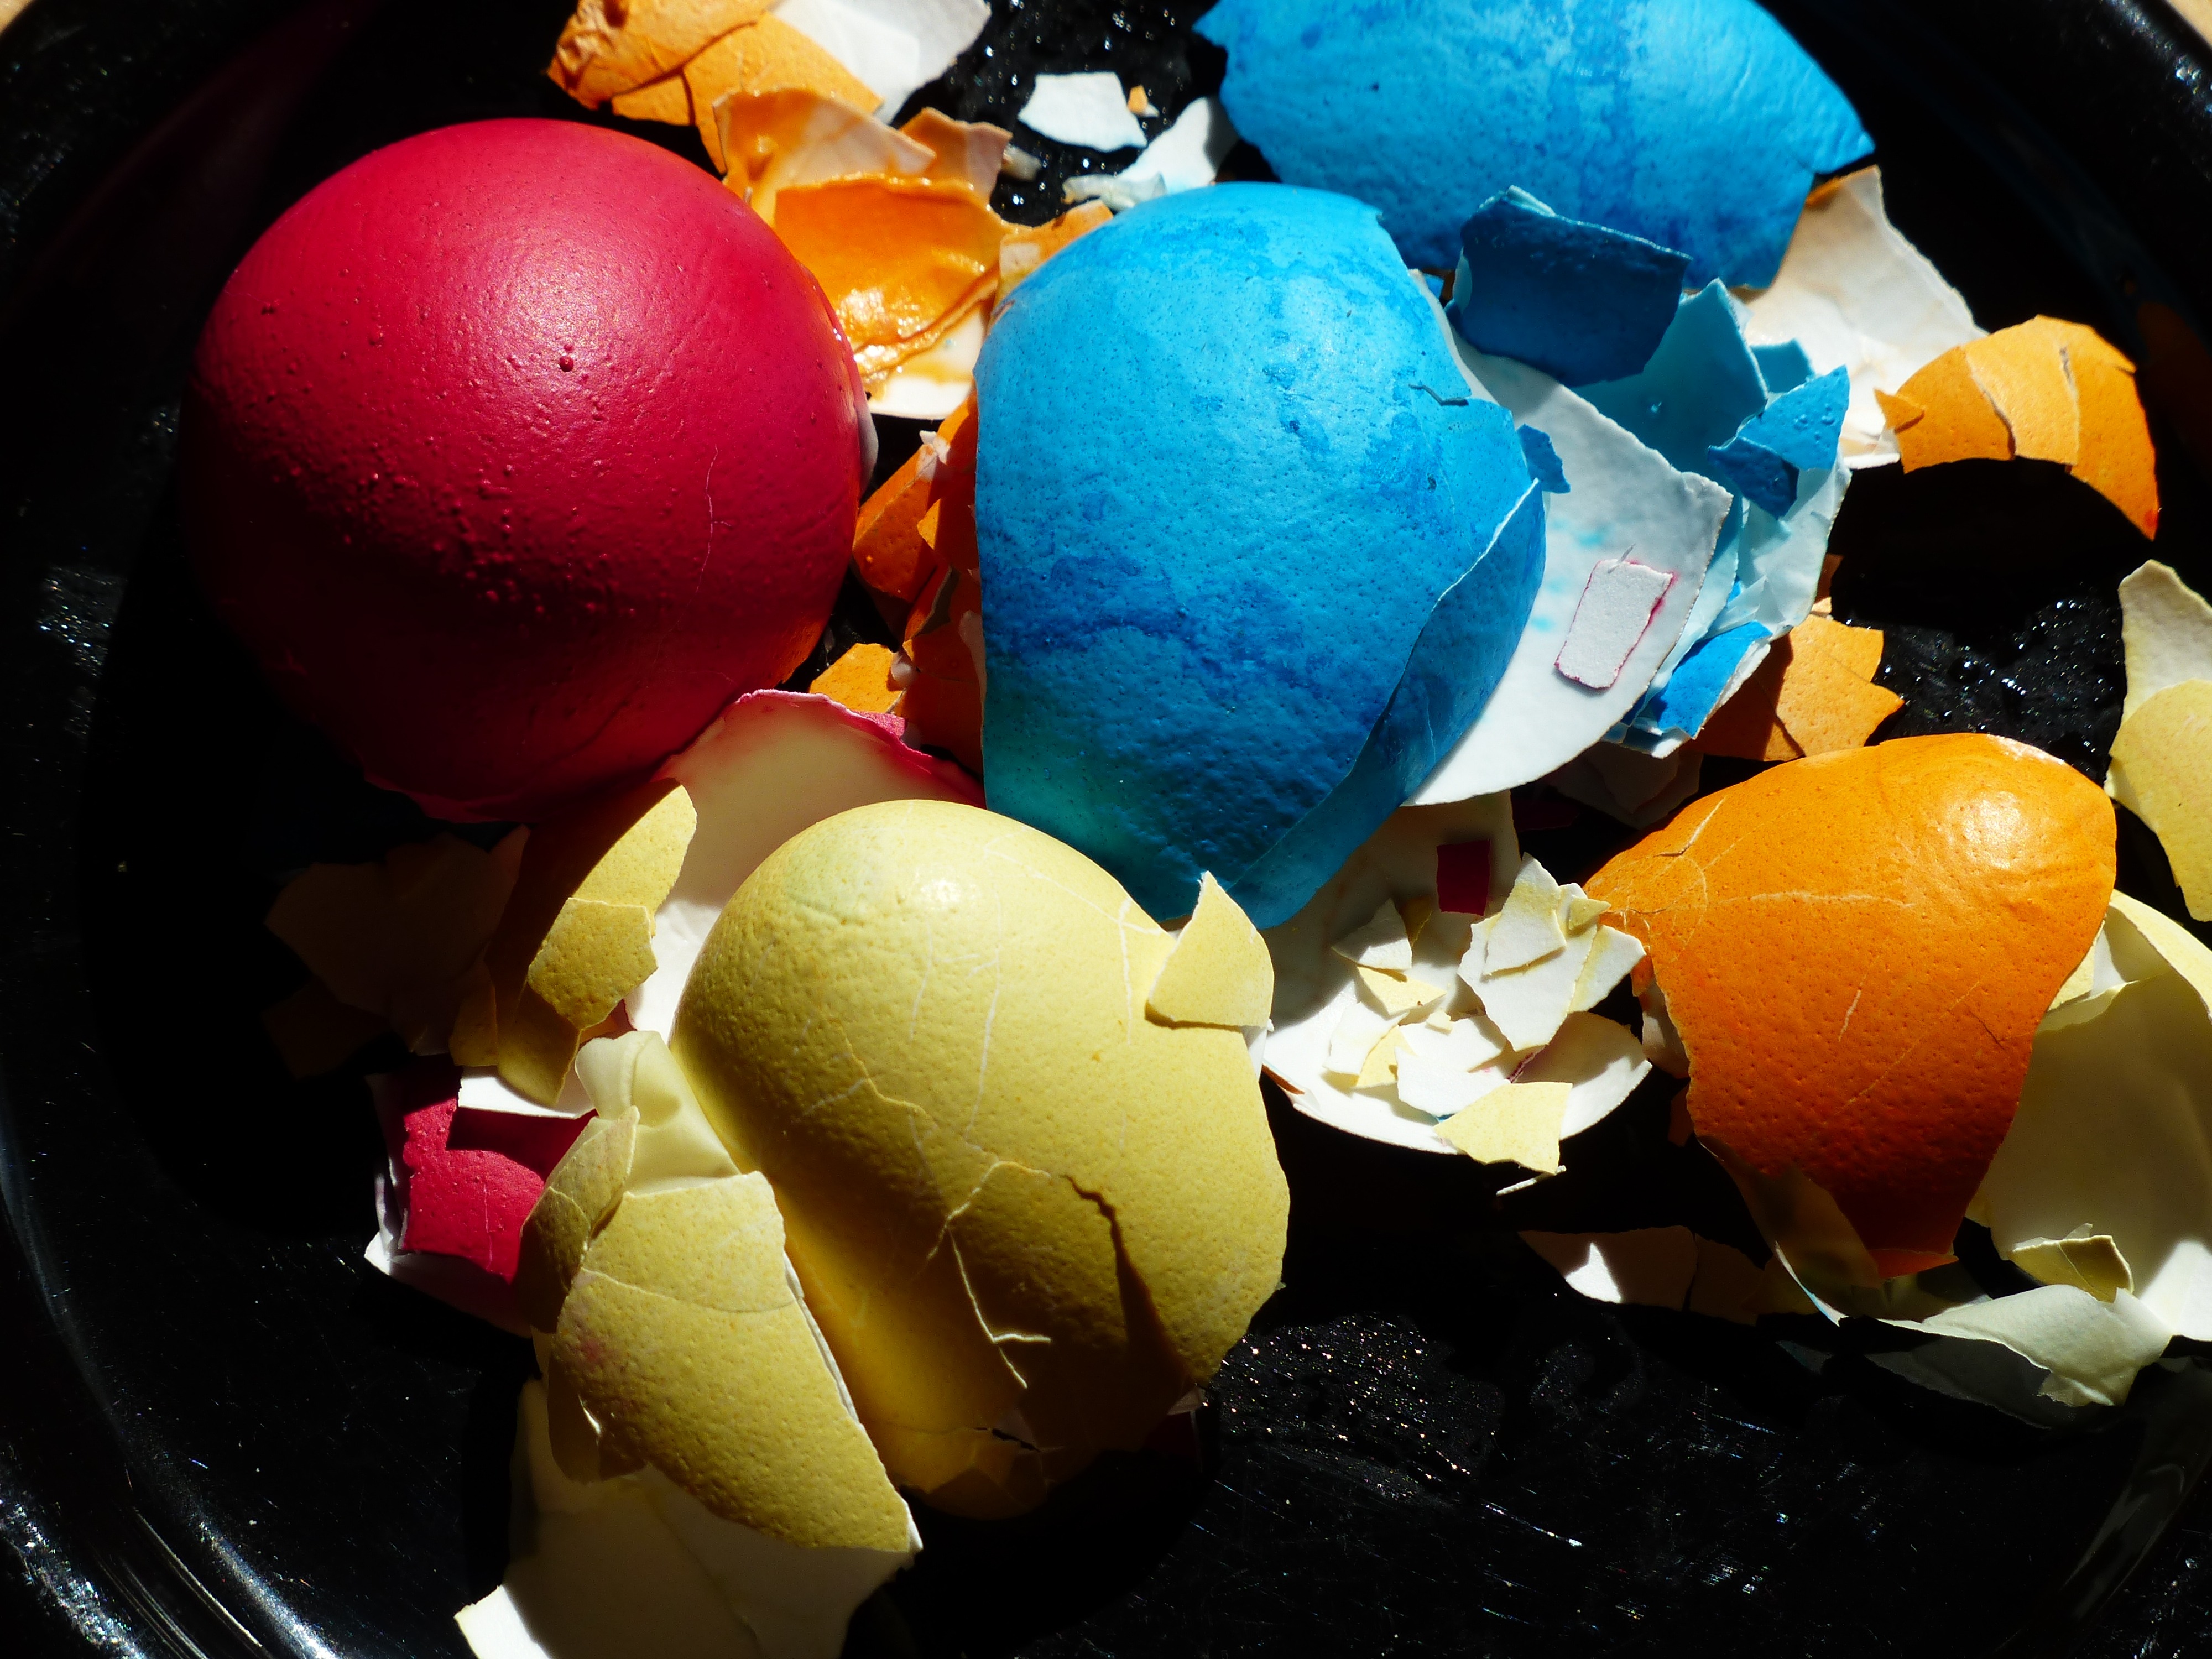
flower, food, red, color, colorful, yellow, toy, shell, egg, lime, ball, garbage, remains, sweetness, easter eggs, macro photography, eggshell, paint easter egg